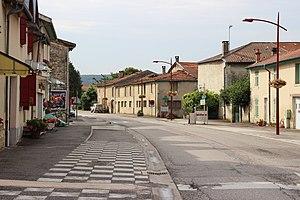
La RN 135 à Longeville-en-Barrois
La route nationale 135, ou RN 135, est une route nationale française reliant Bar-le-Duc à Ligny-en-Barrois. Ce tronçon appartenait auparavant à la RN 66.